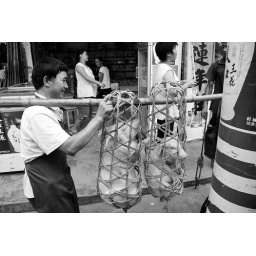
Longsheng county, Guangxi, China.They were actually loading this pigs onto the roof of the bus in which I was in.